Mariinsky Posad

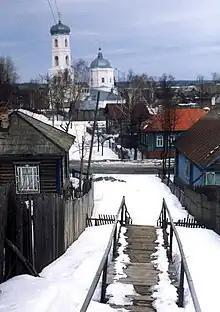
Beginning of spring in Mariinsky Posad

The area around the town has rich wildlife. There are several national parks and reservations nearby. The area is a popular ecotourism destination.